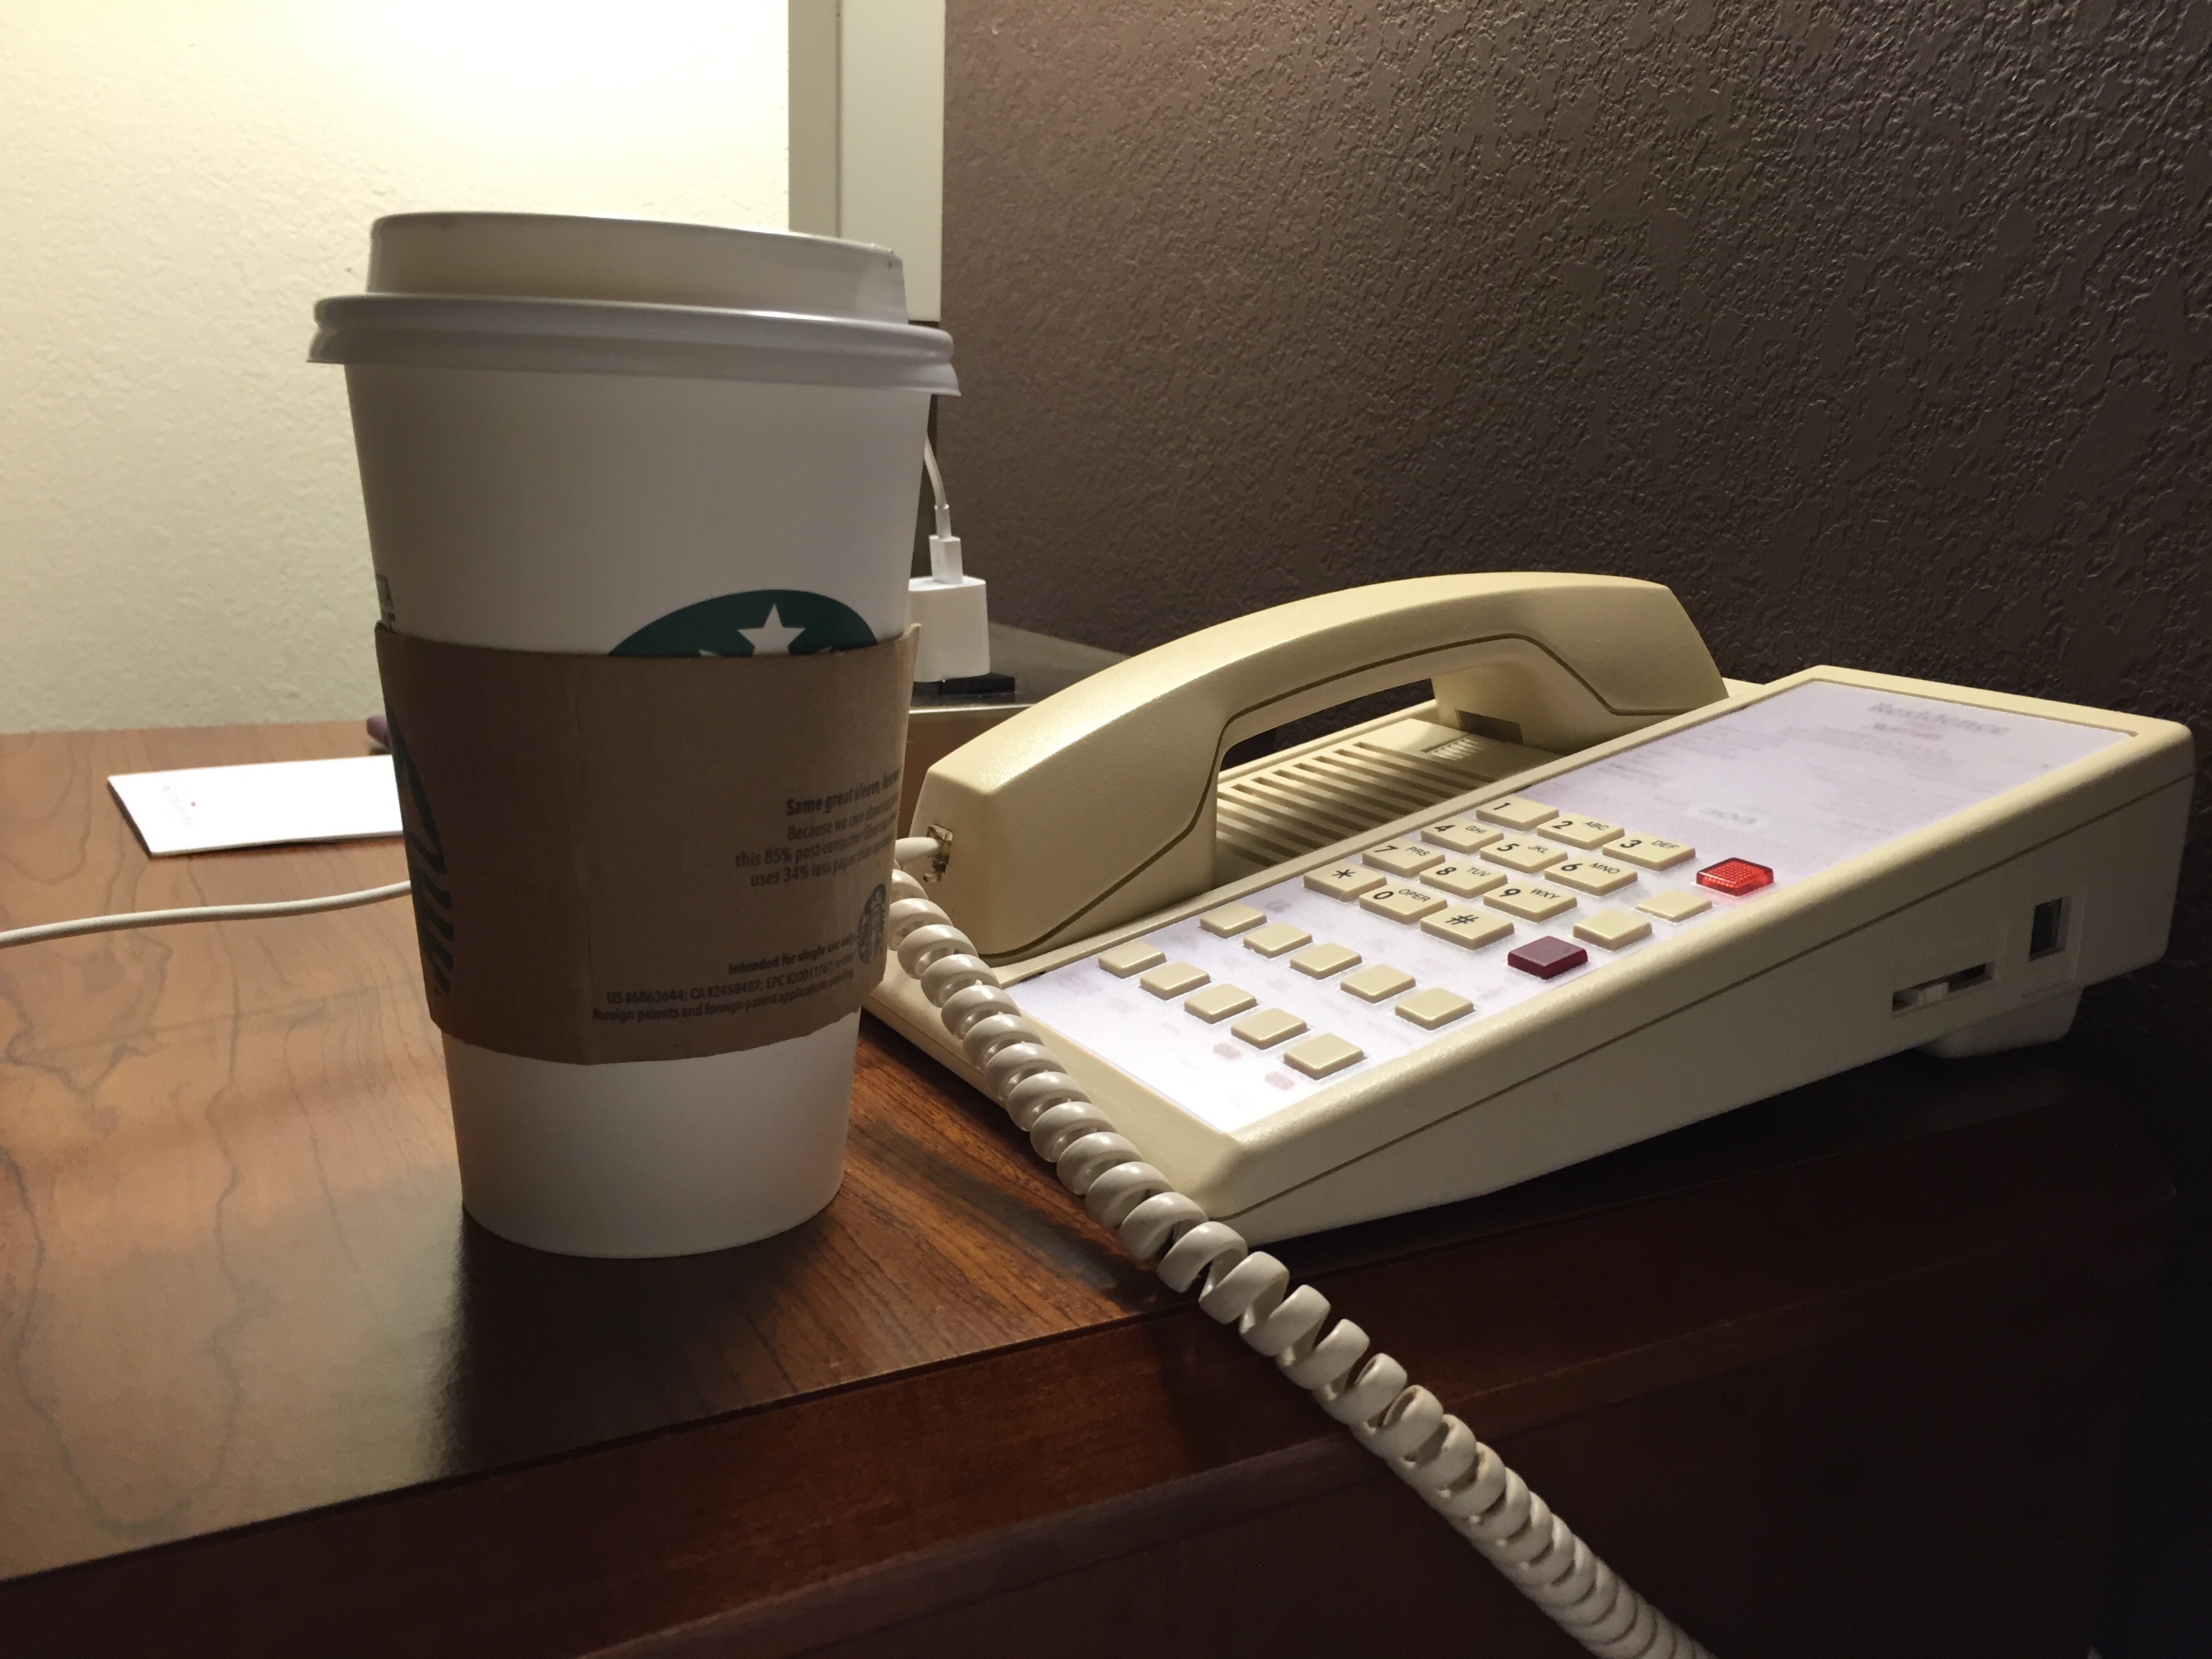
white, furniture, room, lighting, product, design, shape